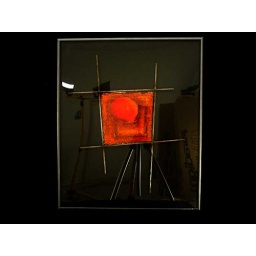
Acrylic on cast paper with metal in black frame.